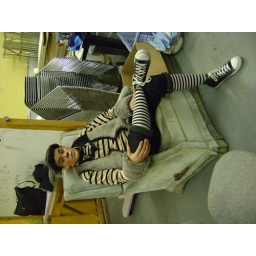
Ryan on the comfy chair in the green room